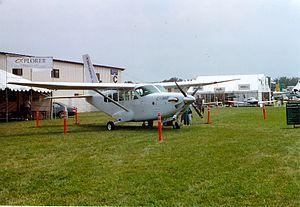
À la fin des années 1980 Graham Swannell, alors directeur de l’AEA, commença les études d’un appareil utilitaire monomoteur devant occuper le créneau entre les Cessna 206 Stationair et Cessna 208 Caravan. Il s’orienta à l’origine vers une version allongée et remotorisée du Cessna 206. Pourtant en 1993 il débuta la conception d’un avion entièrement nouveau, devant transporter 10 passagers avec un 8 cylindres à plat Textron Lycoming IO-720 de 400 ch, avec la collaboration de John Roncz, un ingénieur américain qui a également participé aux programmes Rutan Voyager et Rutan Global Flyer. C’est finalement aménagé pour 9 personnes et tracté par un 6 cylindres Teledyne Continental TSIO-550 de 350 ch que le prototype effectua son premier vol le 23 janvier 1998.